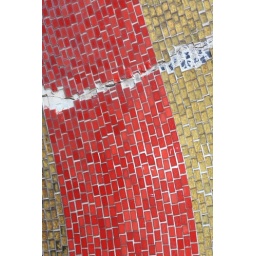
small tile on a building wall in Washington, DC